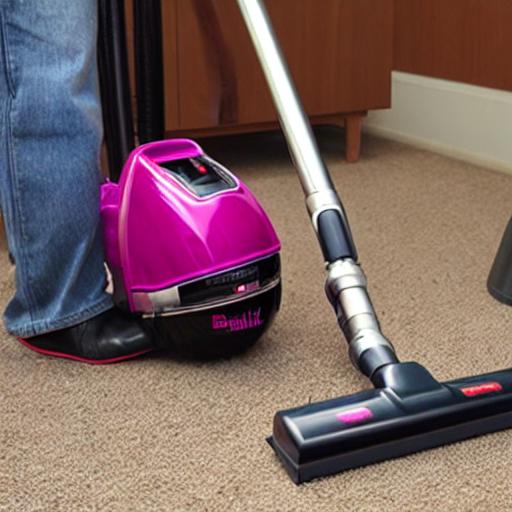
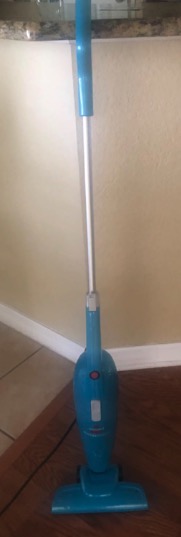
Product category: items_vacuum
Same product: no